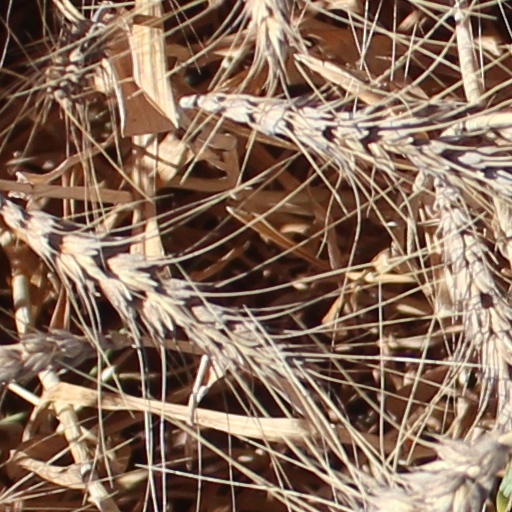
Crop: wheat